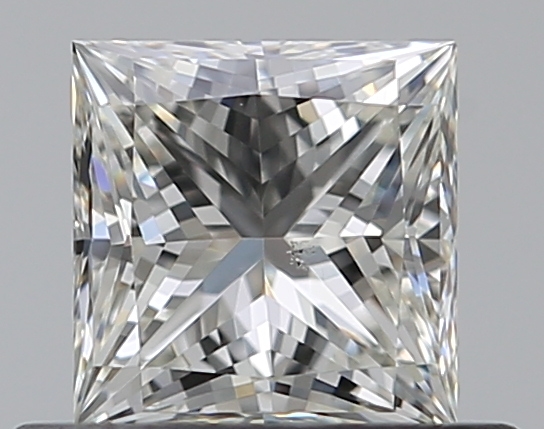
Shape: princess
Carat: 0.5
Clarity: VS2
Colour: J
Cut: EX
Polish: EX
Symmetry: VG
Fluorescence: N
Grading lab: GIA
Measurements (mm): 4.37 x 4.3 x 3.12